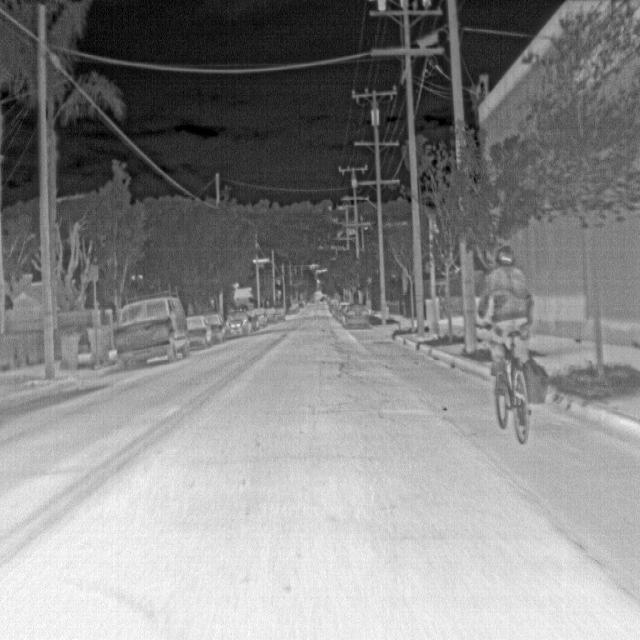
Detected objects:
label: person